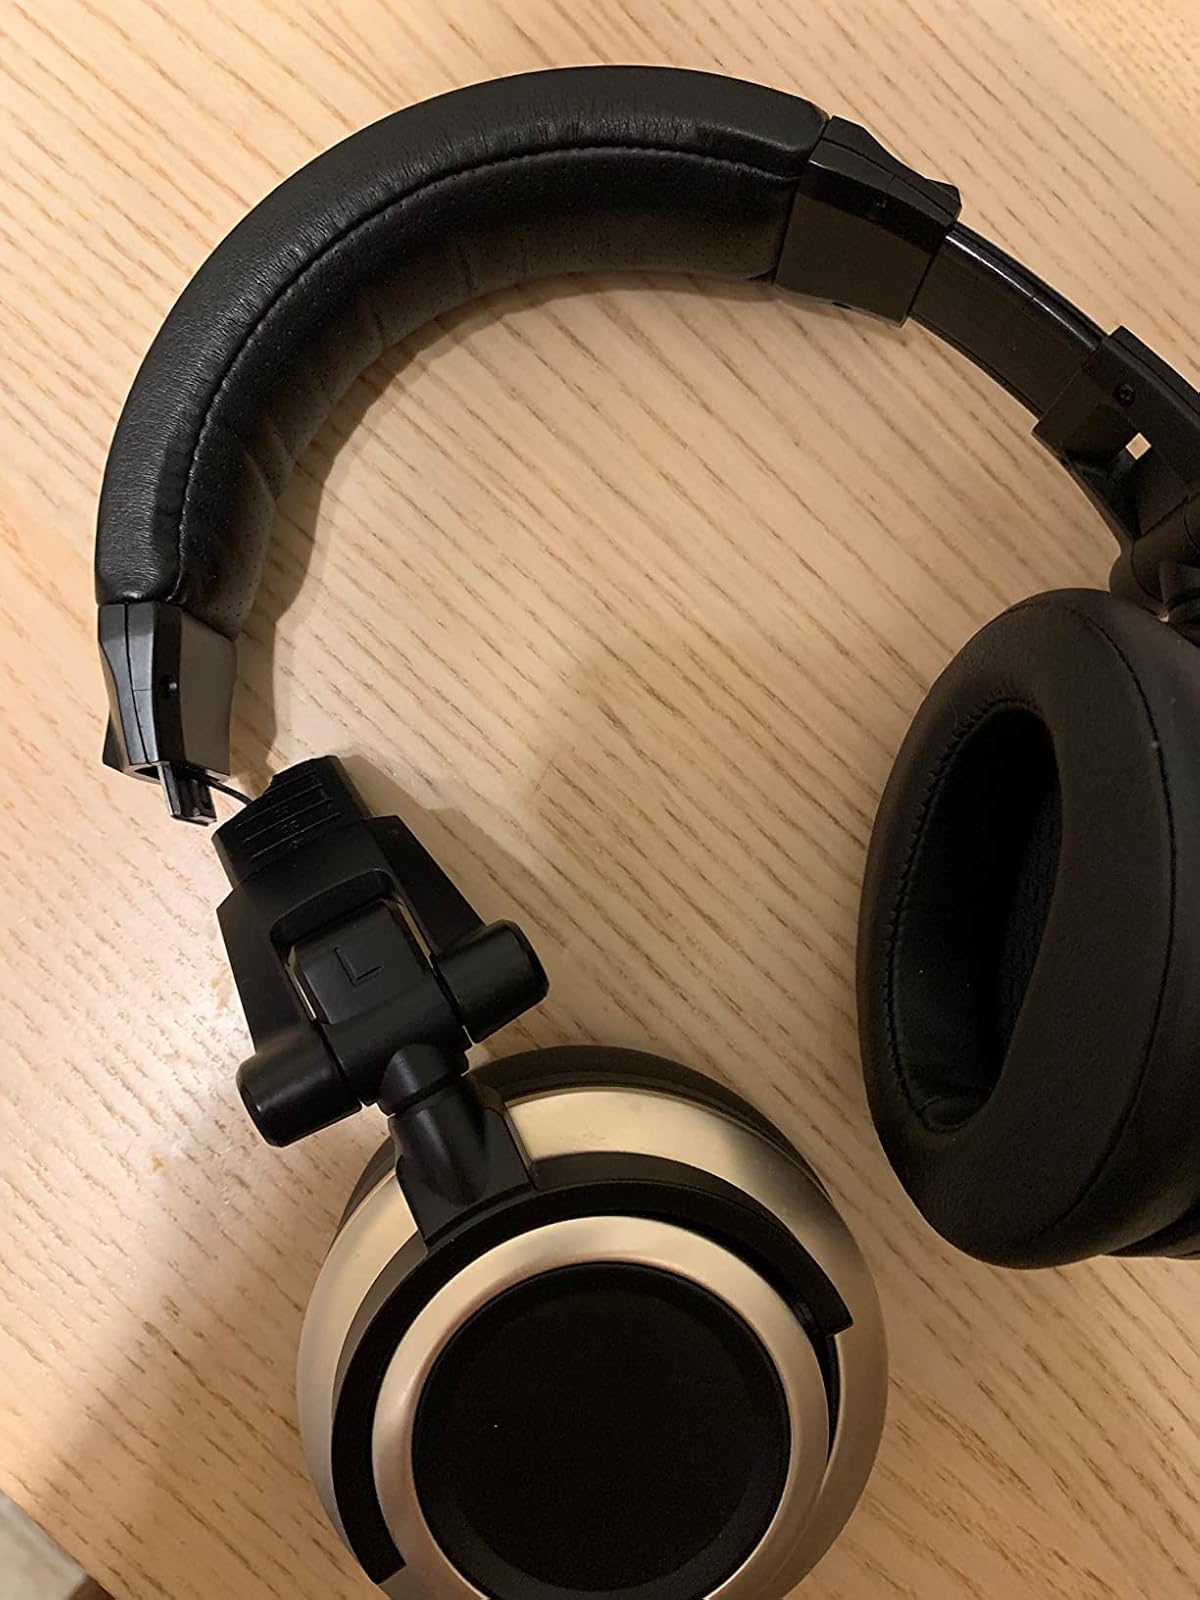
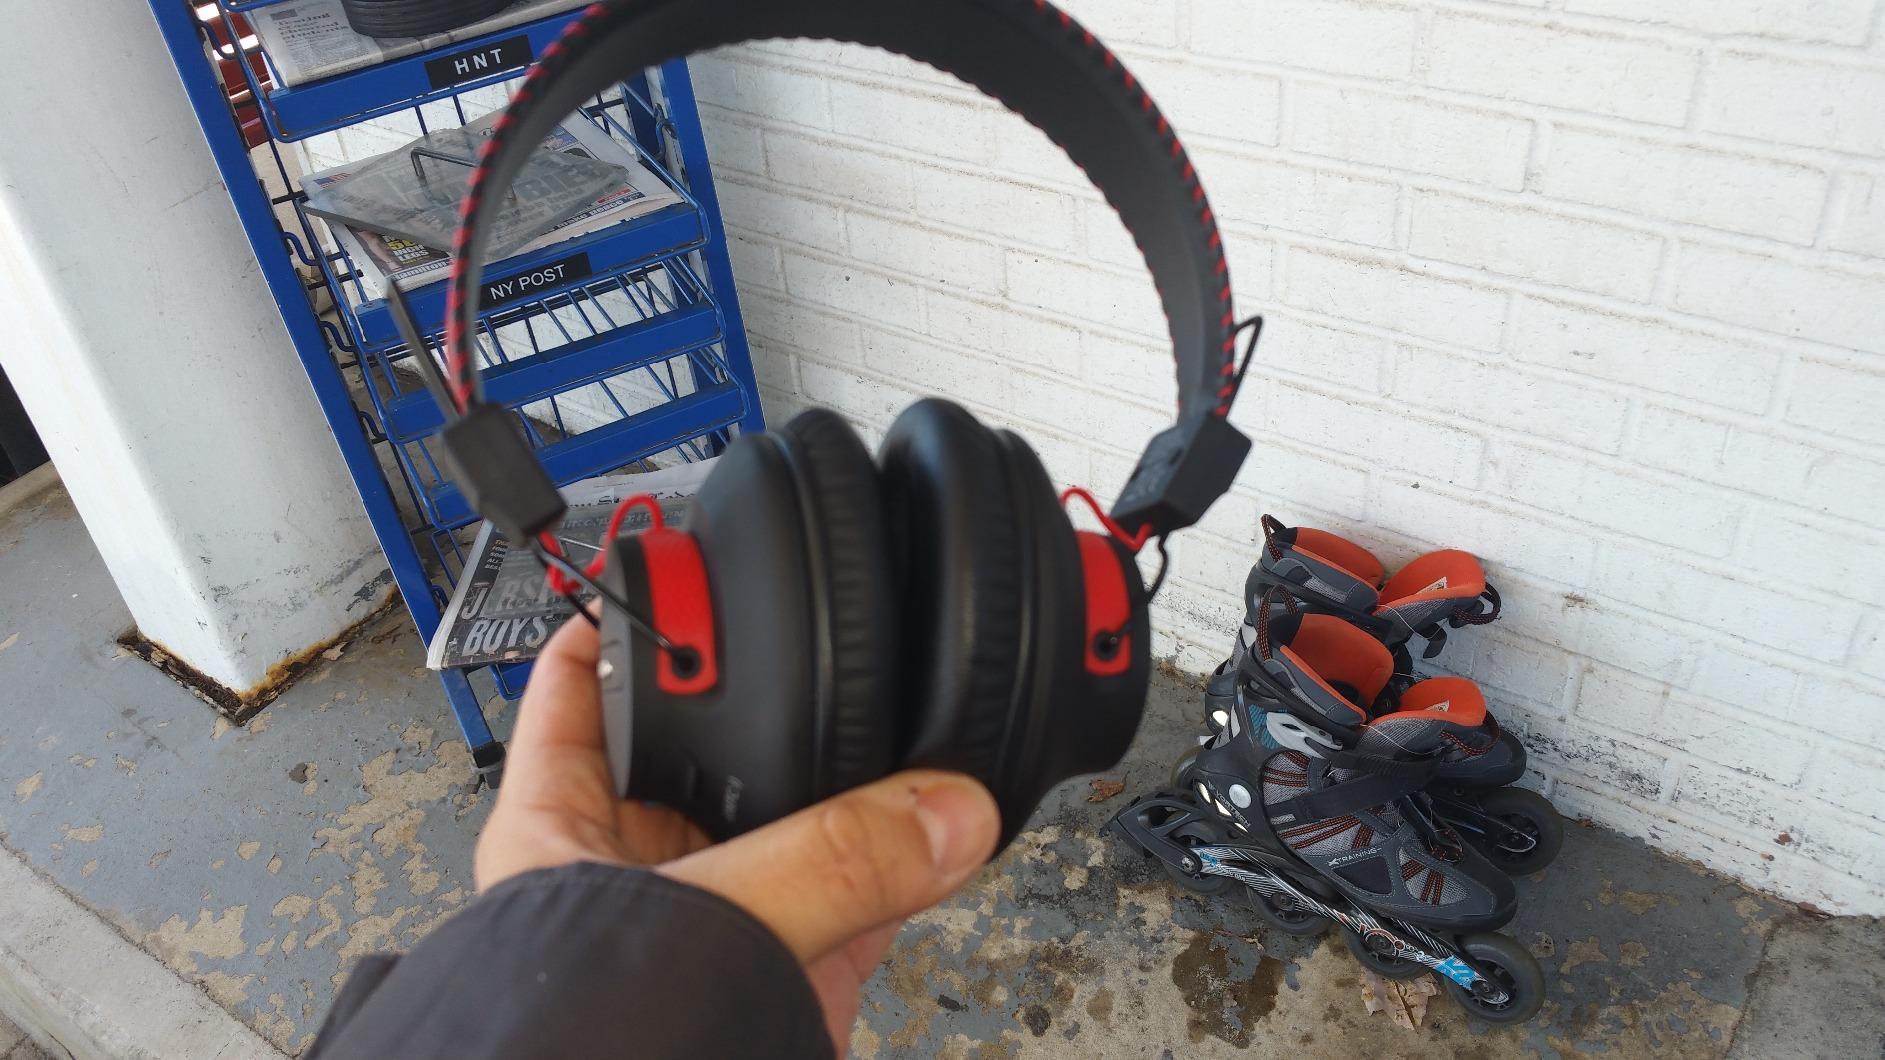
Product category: headphones
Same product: no